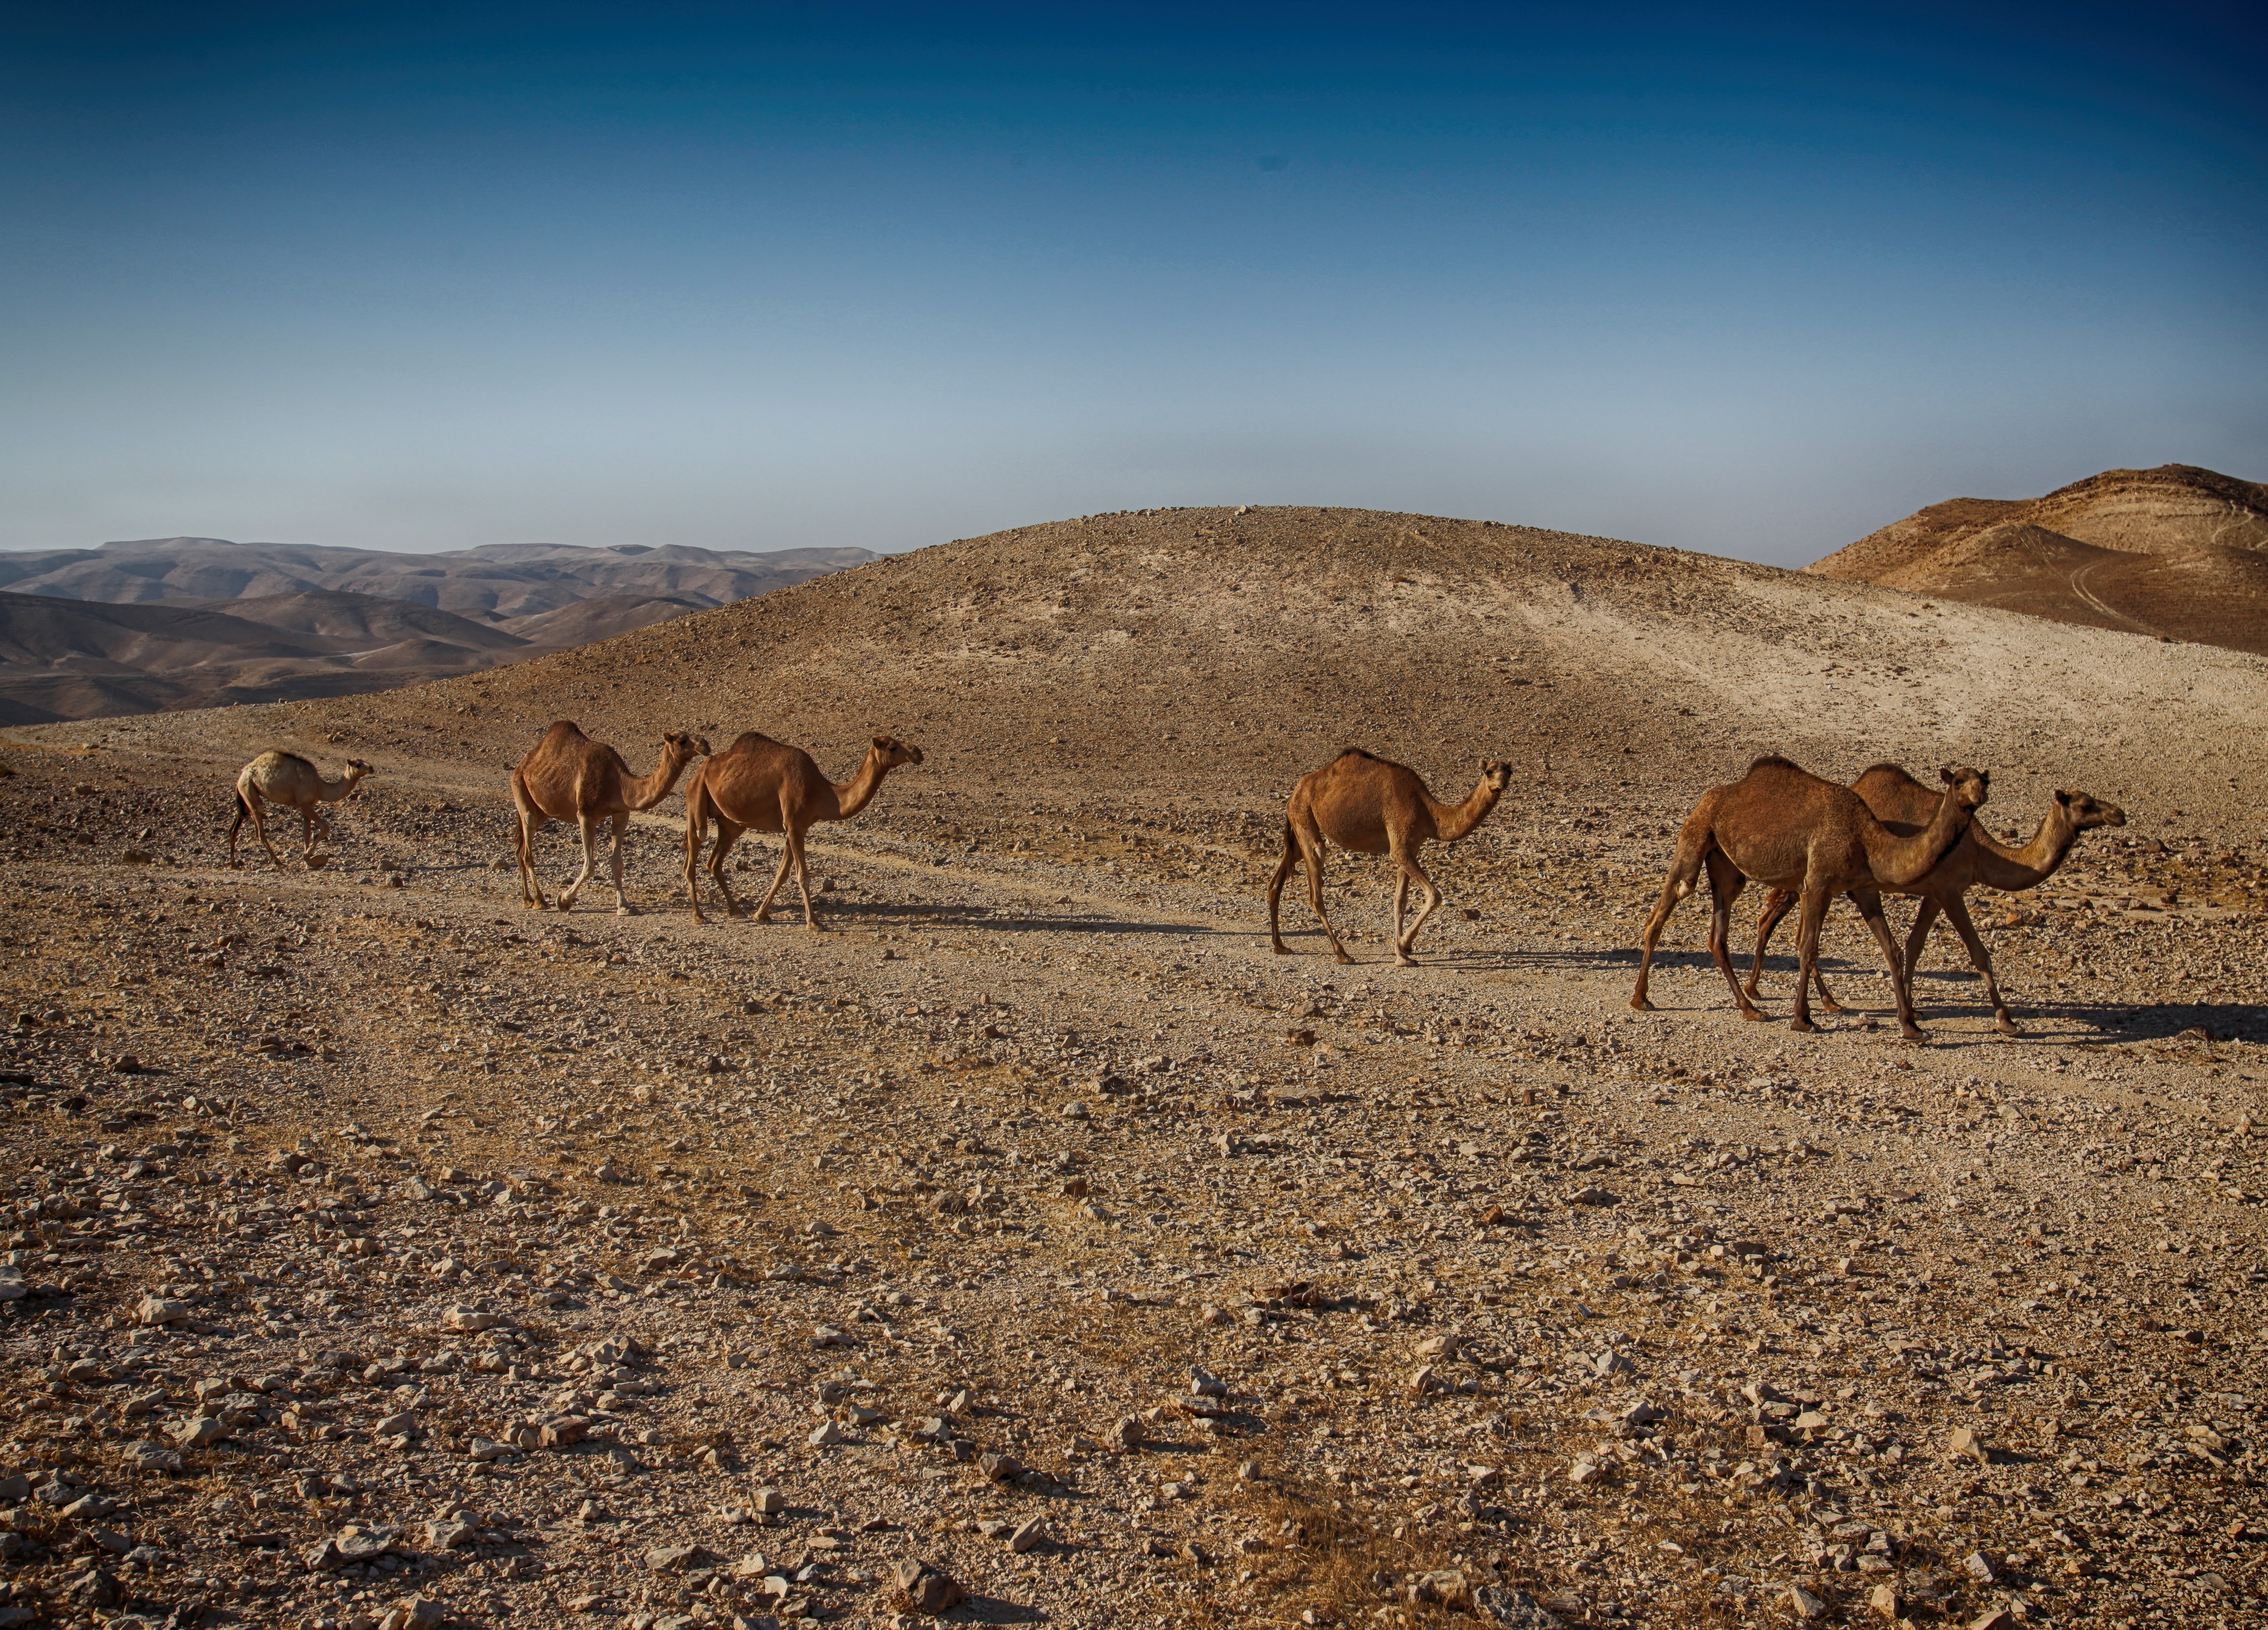
landscape, nature, sand, rock, wilderness, mountain, sky, hill, desert, sandstone, valley, stone, vacation, dry, cliff, remote, wildlife, camel, herd, red, pasture, livestock, park, brown, blue, empty, canyon, yellow, extreme, dead, national park, savanna, national, geology, grassland, climate, plateau, wide, history, area, geological, middle, interesting, rare, ecosystem, israel, sahara, wadi, east, steppe, timna, negev, pack animal, dead sea, arava, aeolian landform, mountainous landforms, camel like mammal, ecoregion, arabian camel, shrubland, plant community, makhtesh